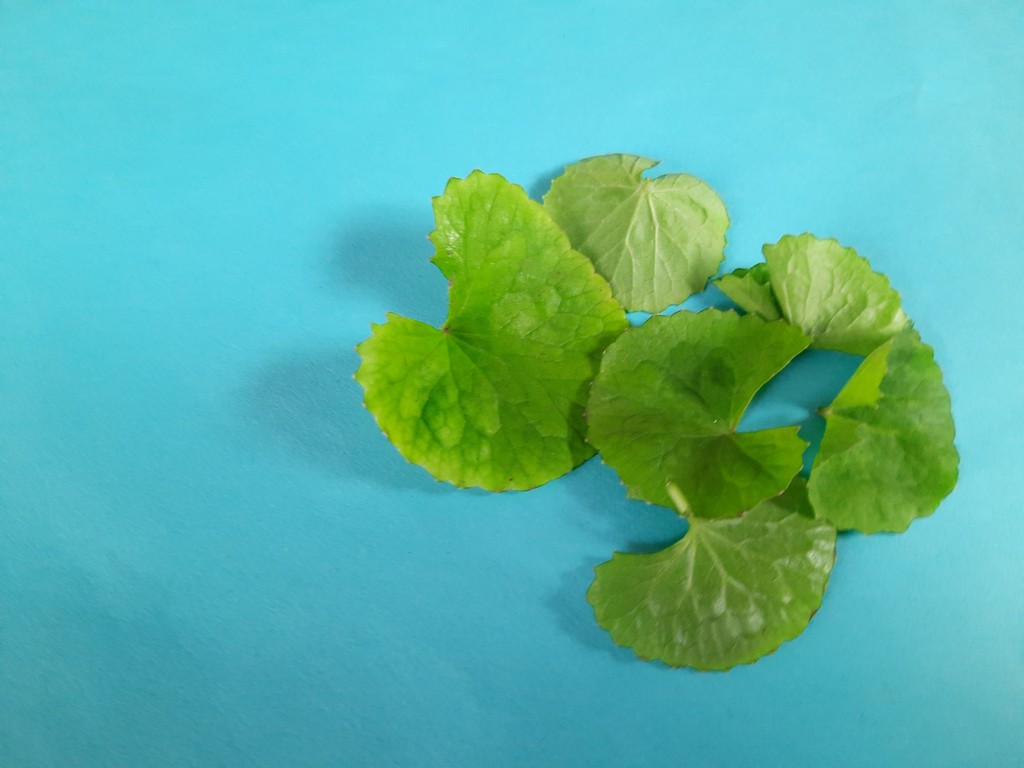
Label: Healthy